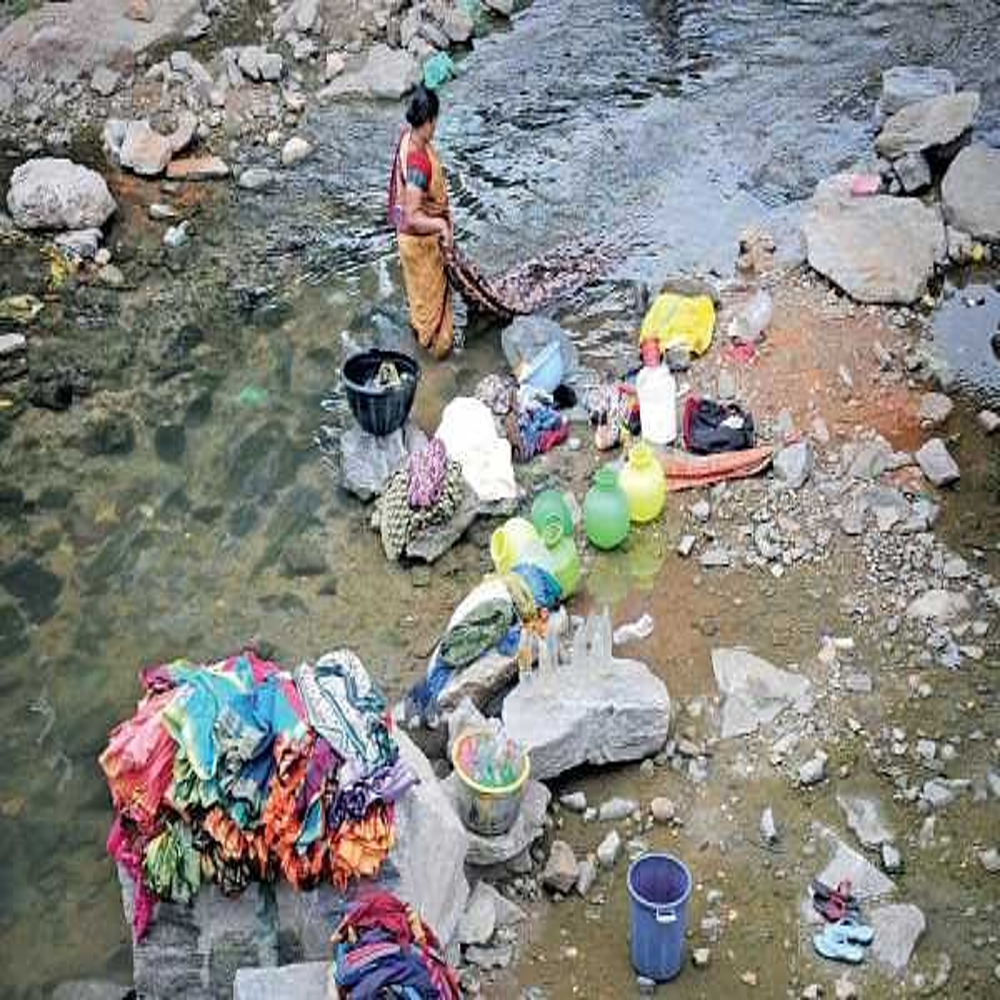
Body of water present: yes
Land polluted: no
Water polluted: no
Pollution percentage: 0%